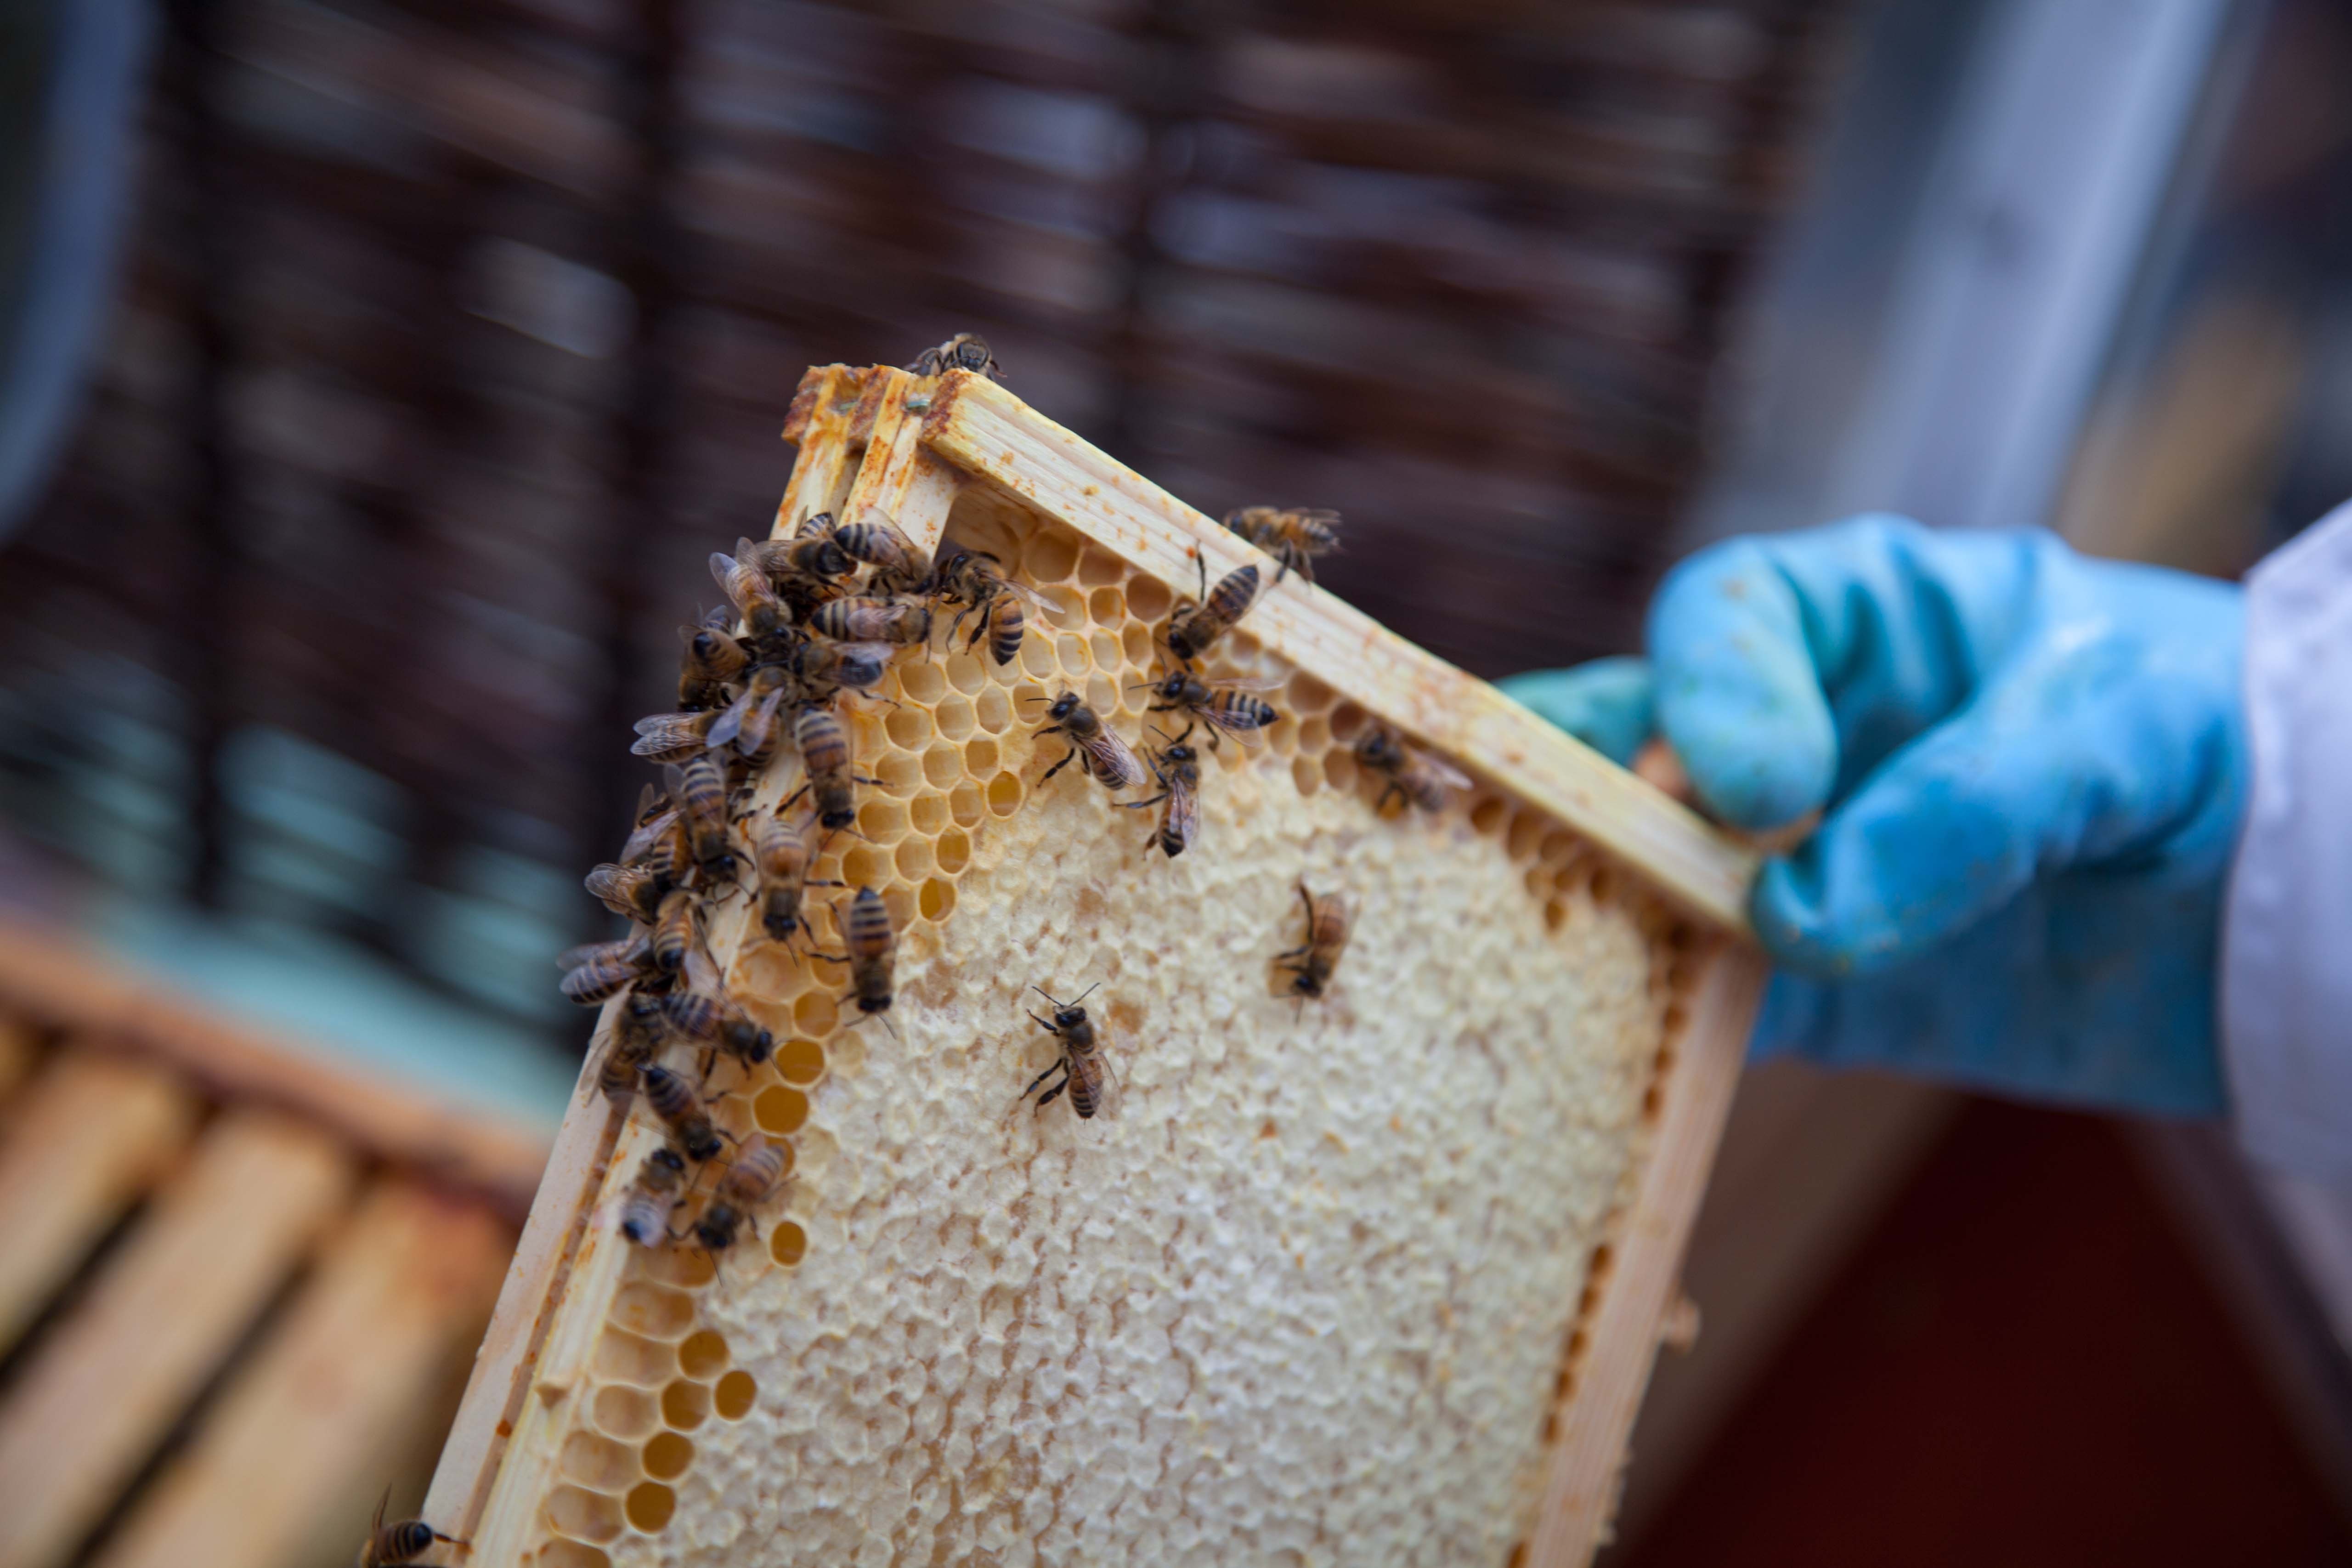
wood, honey, pattern, insect, blue, invertebrate, close up, beekeeper, hive, bee, honeycomb, macro photography, pollinator, beekeeping, membrane winged insect